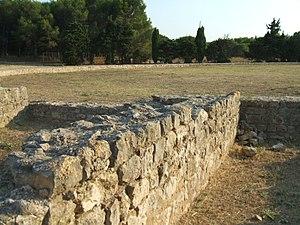
Site archéologique d'Empuries (Catalogne, Espagne)
Empuries, est un port antique gréco-romain, situé sur la commune de L'Escala, près de Gérone, en Catalogne.